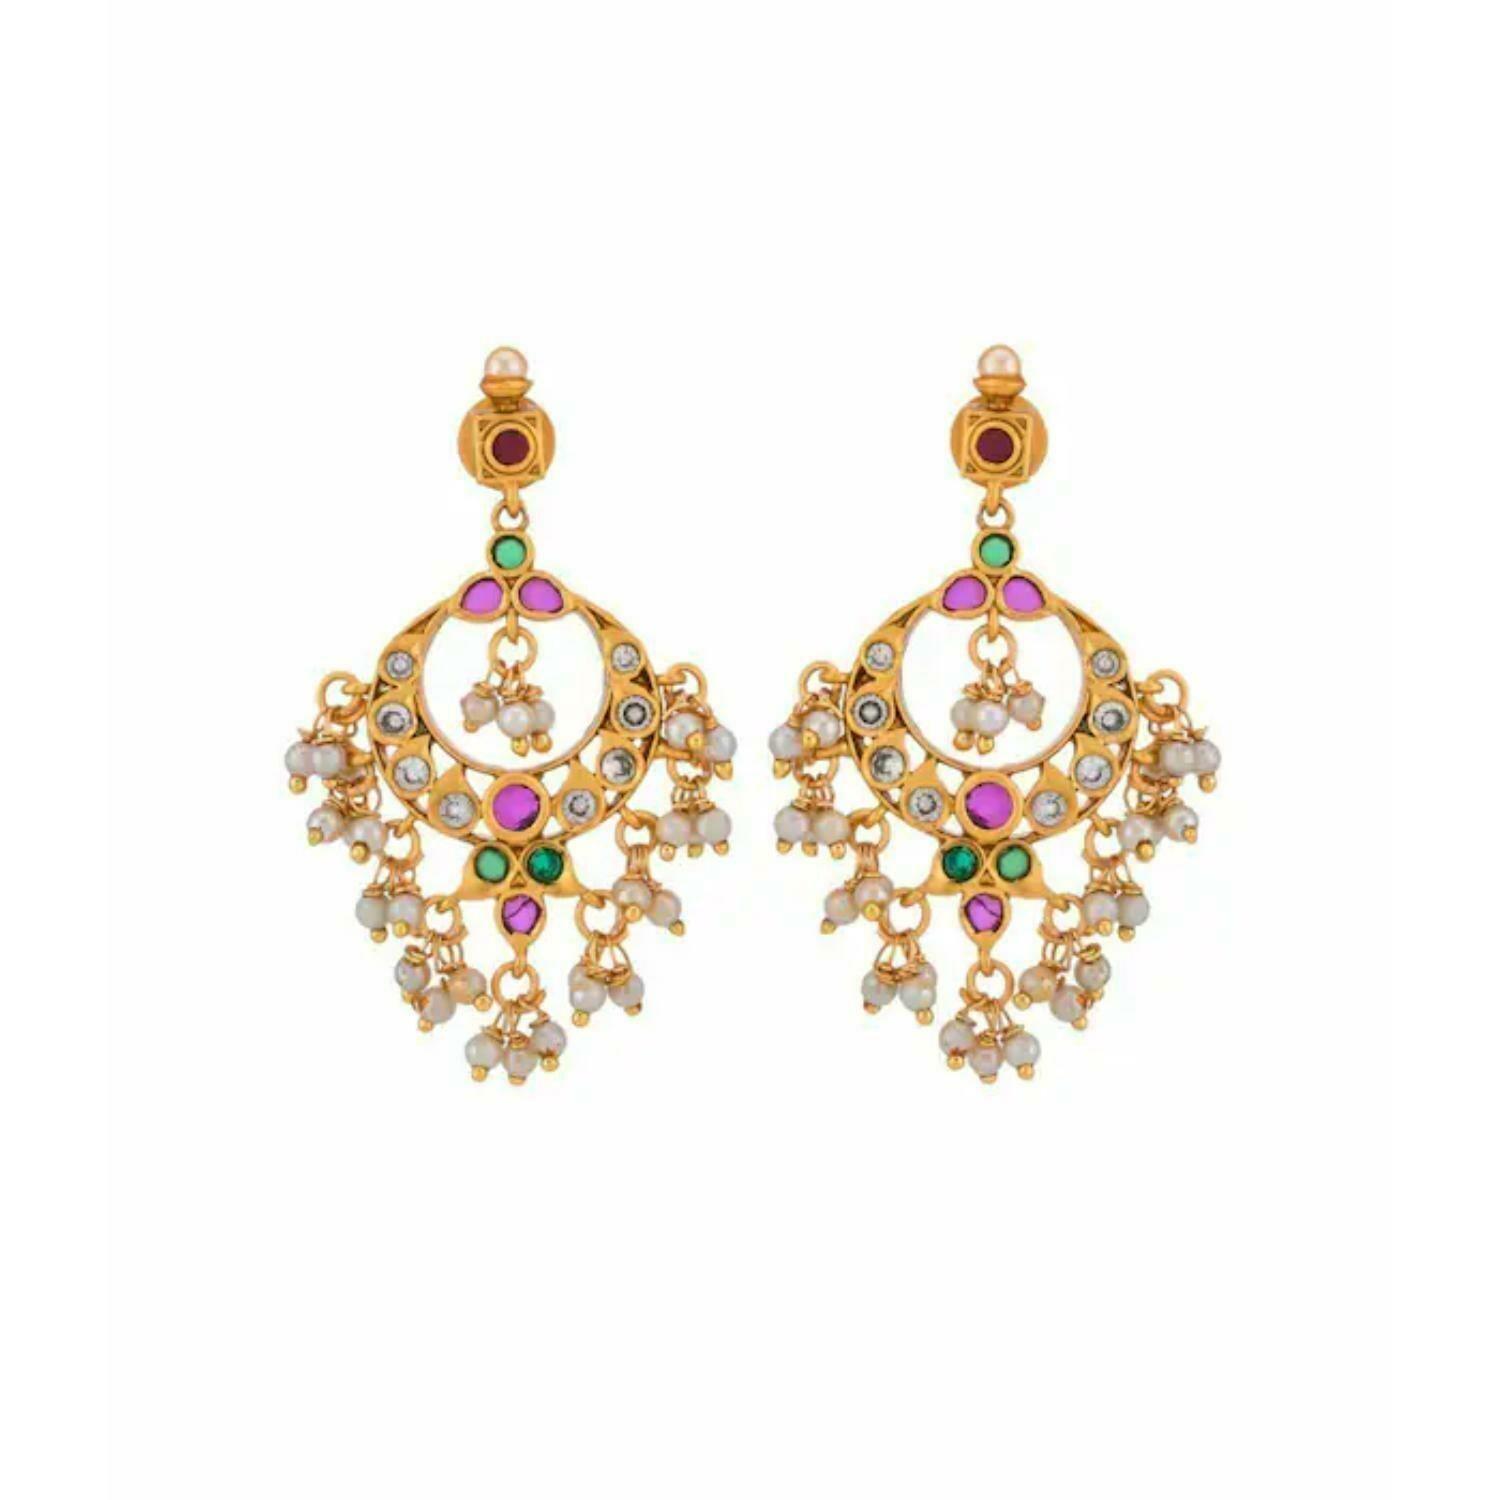
IMRASIO Long traditional south Indian peacock design AD necklace set bridal necklace
Type: Necklaces & Pendants
Brand: IMRASIO
Price: Rs. 5999
 These traditional designs are elegant and evergreen. Specially inspired by traditional motifs and deities temple and kemp jewellery originated in Southern India.Ideal for gifting: Our jewellery pieces are ideal for gifting purpose for birthday, valentine's day, anniversary, wedding, special occasions and festivals .All pieces come packed in a beautiful magnetic rigid gift box. Gifts for girlfriend, wife, sister, mother, daughter, bridesmaids or aunt
Features: Base Material - Alloy,Color - Gold